19th Summit of the Non-Aligned Movement

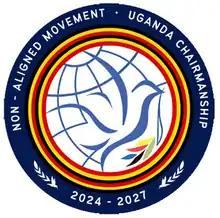
The summit's official logo

The 19th Summit of the Non-Aligned Movement was held in January 2024 in Kampala, Uganda. Out of 120 member states around 90 participated in the summit including 30 heads of state. The event was marked by strong criticism of Israel's actions during the Gaza war by many participating delegations. It was the first time since 2009 (Sharm El Sheikh) that the NAM summit was organized in Africa and first time since 1998 (Durban) it was organized in Sub-Saharan Africa.